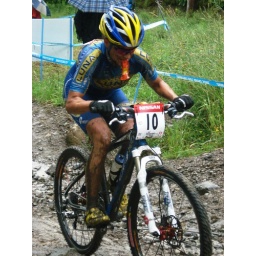
2008 Mt. bike wolrd cup in Canada